Carlos Moscardini

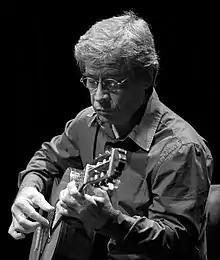

Carlos Moscardini (born 1959) is an Argentine composer and guitarist. He is professor of guitar at the Gilardo Gilardi Conservatory of Music and Manuel de Falla Conservatory of Music in Buenos Aires.